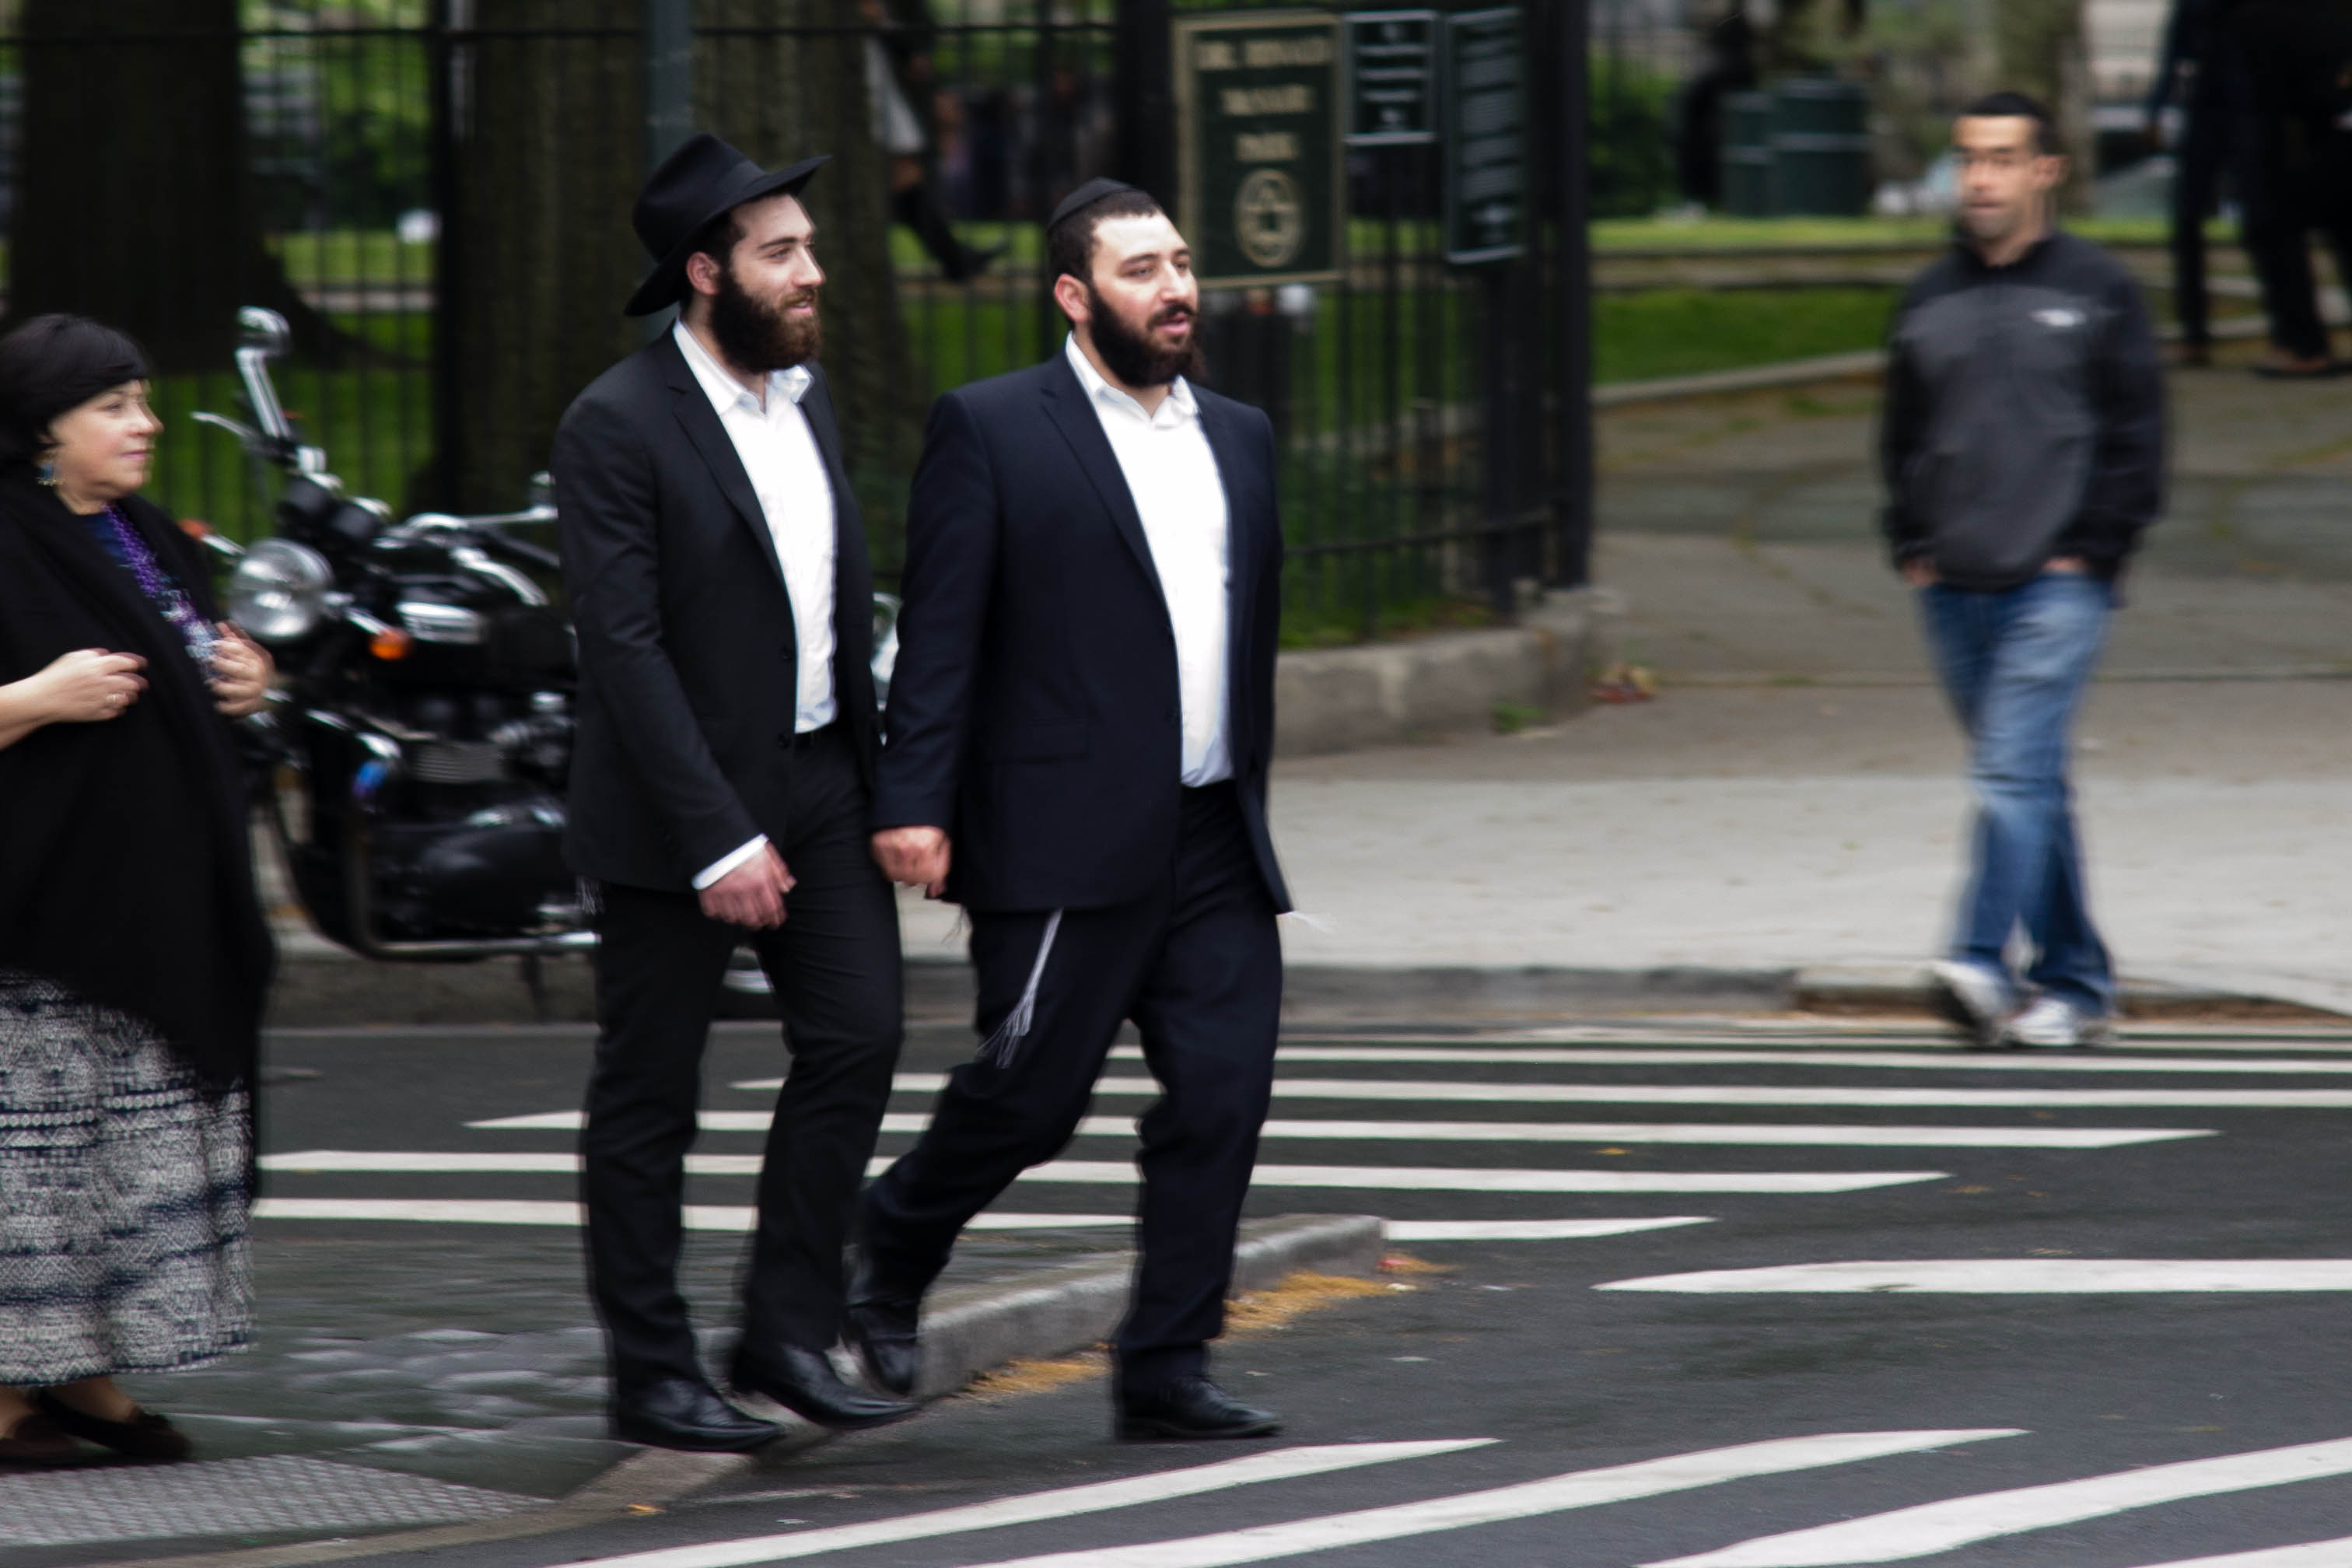
pedestrian, road, street, infrastructure, bodyguard